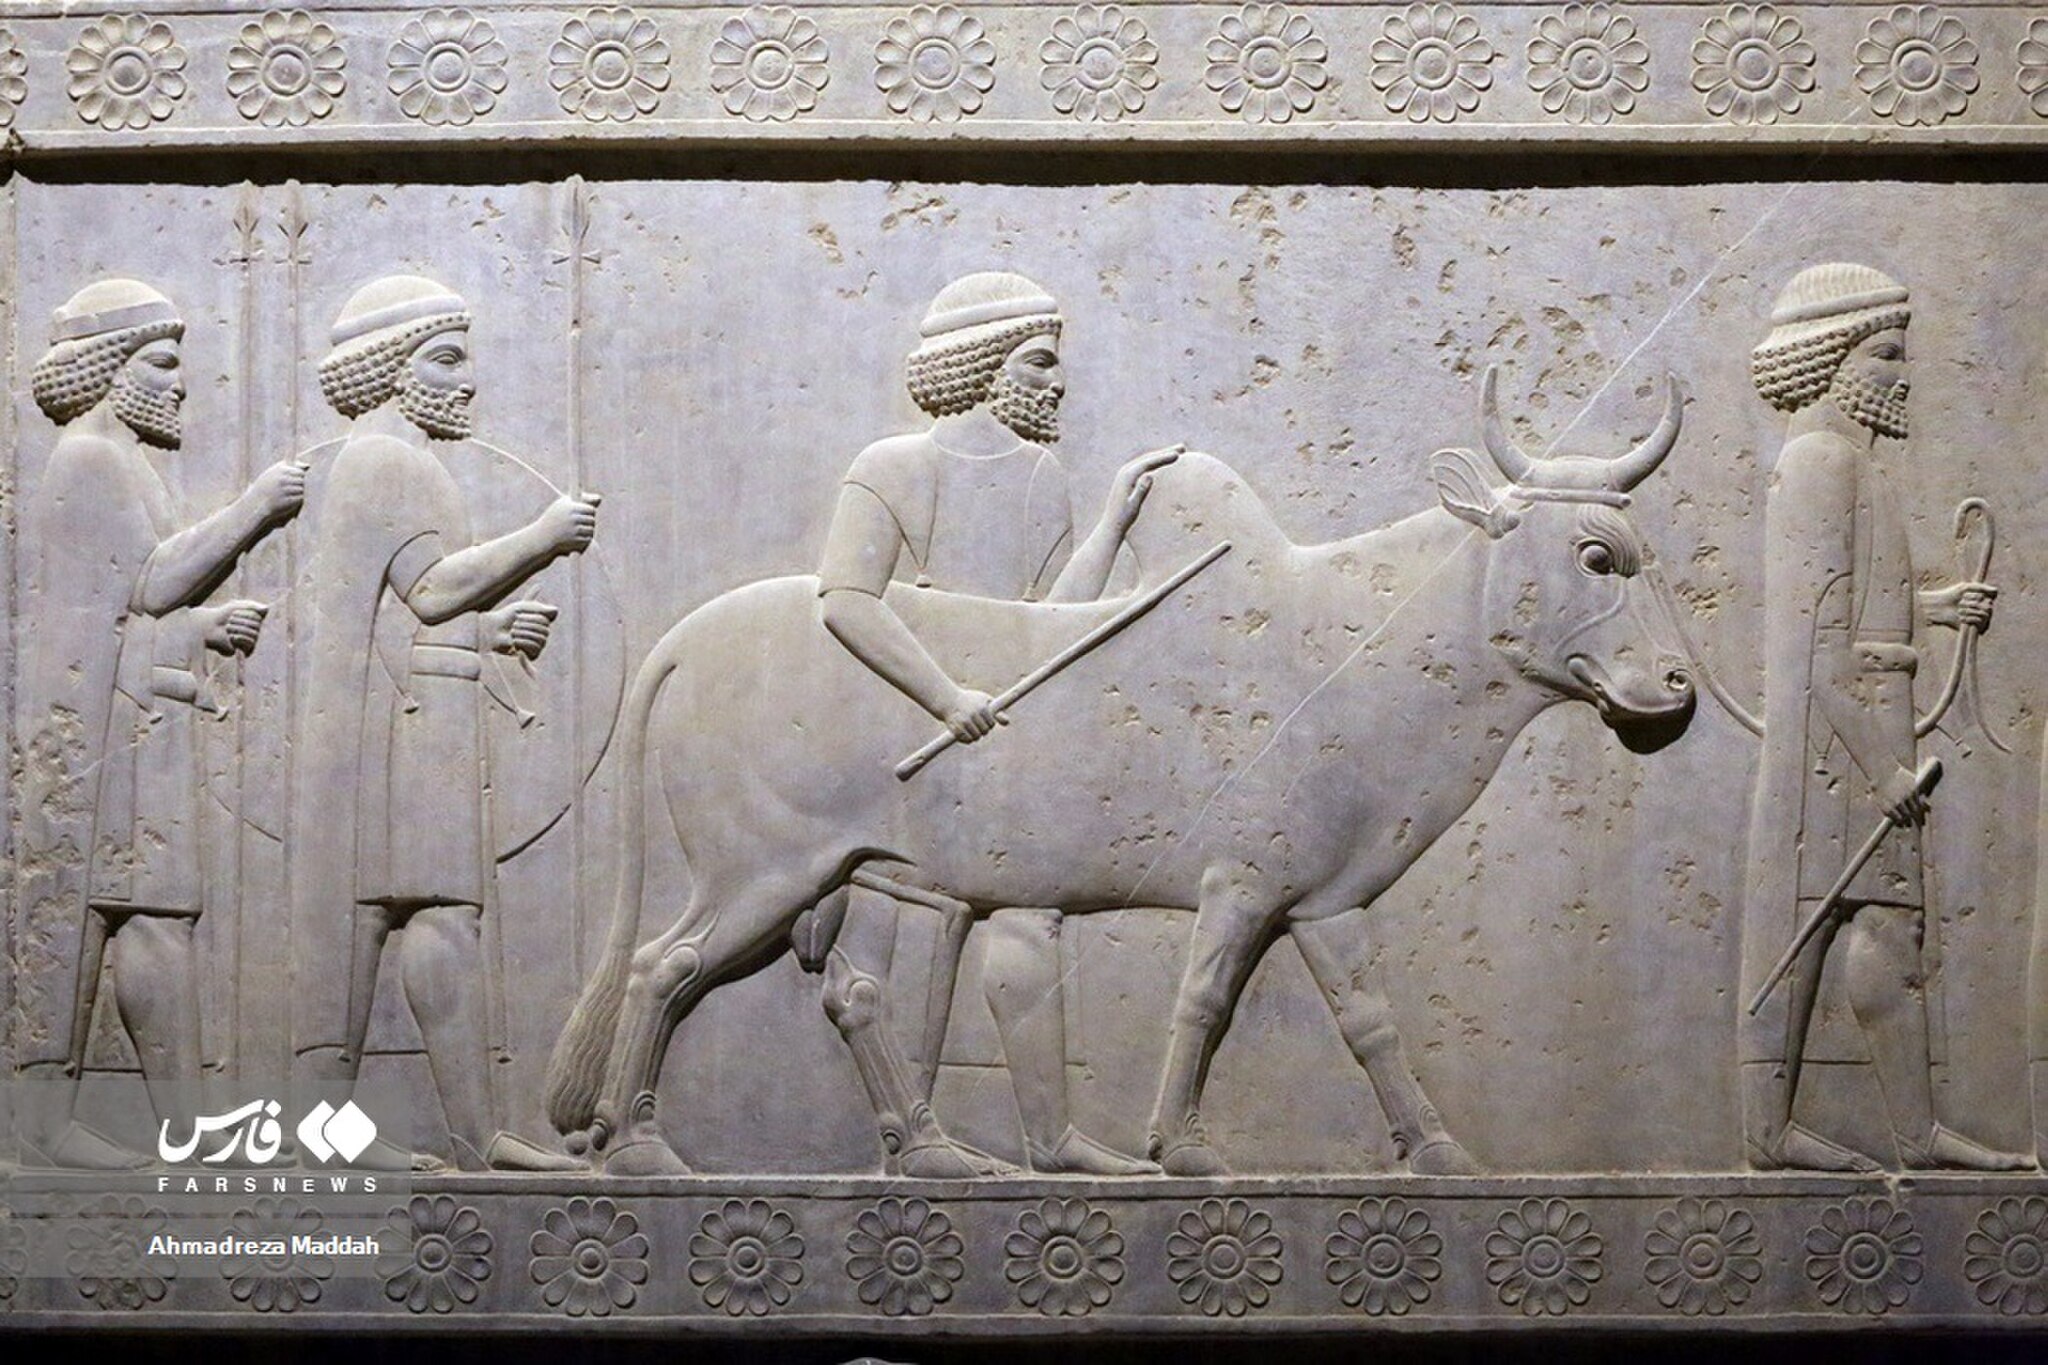
Title: Petroglyphs of the offering bearers in Persepolis (17)
Description: Petroglyphs of the offering bearers in Persepolis
Date: 2020-08-20
Categories: Photographs from farsnews.ir, Petroglyphs of the offering bearers in Persepolis, Reliefs of gift-bearing delegations in Persepolis